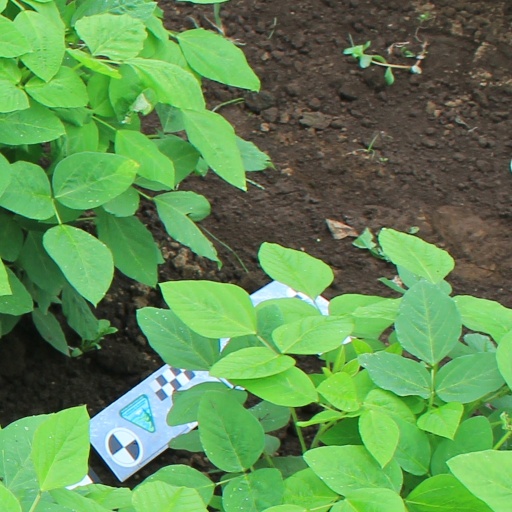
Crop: soybean